Woollen industry in Wales

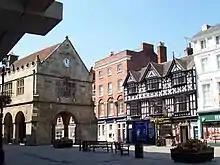
Old Market Hall, Shrewsbury (left), where most Welsh cloth was traded on the second floor for many years

Slaveowners in the West Indies and the American colonies found that slaves were more productive if they were clothed.